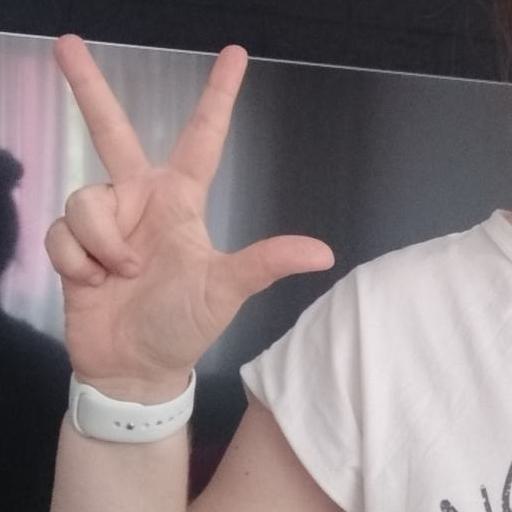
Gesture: three2